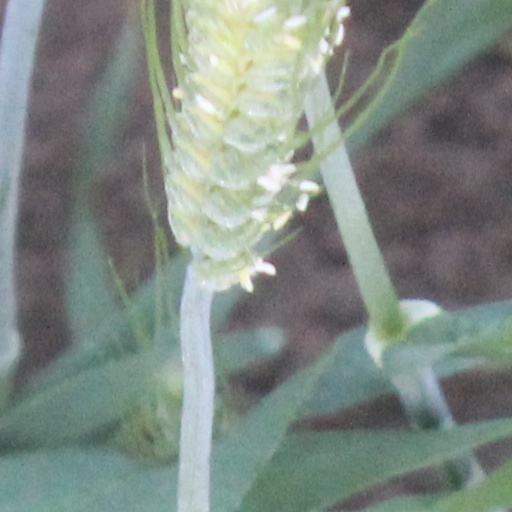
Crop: wheat